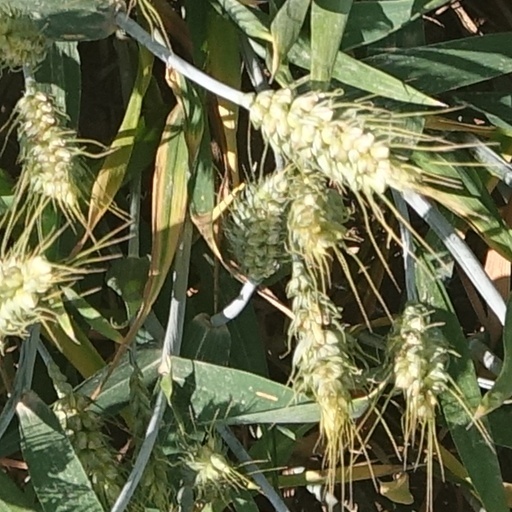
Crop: wheat